Marguerite LeHand

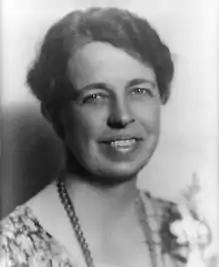
Despite LeHand's close relationship with Franklin, she and his wife Eleanor ("pictured") remained on good terms.

Eleanor and LeHand remained on good terms. Eleanor Roosevelt biographer Blanche Wiesen Cook describes the First Lady as treating LeHand warmly, "as an elder daughter or, in the manner of Asian matriarchs, as the junior wife". The two women went shopping together, and Eleanor took a solicitous interest in LeHand's smoking and keeping general health. Eleanor accompanied LeHand to her mother's funeral in Potsdam during the first presidential campaign in 1932, helping the family make arrangements. Elliott later stated that he believed "Missy alleviated Mother's guilt", allowing her to travel without worrying that Franklin would lack for companionship. In one of her later books, Eleanor wrote that she occasionally failed to "meet the need of someone whom I dearly love", stating "You must learn to allow someone else to meet the need, without bitterness or envy, and accept it." Cook reads these passages as veiled references to LeHand's role in Franklin's life, and Eleanor's acceptance of that role.